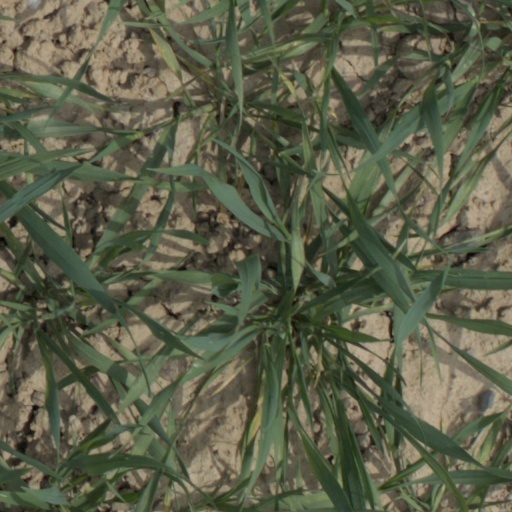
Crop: wheat